1921 Michigan Wolverines football team

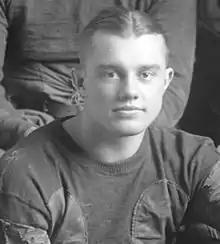
Quarterback Irwin Uteritz

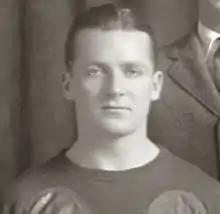
Fullback Frank Steketee

For their contributions to the 1921 Michigan football team, the following 22 players received varsity letters: